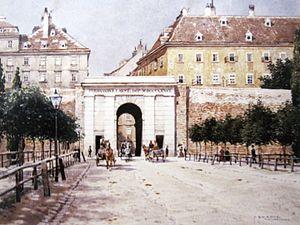
La Stubentor est une ancienne porte de l'enceinte de Vienne.